Erie Railroad

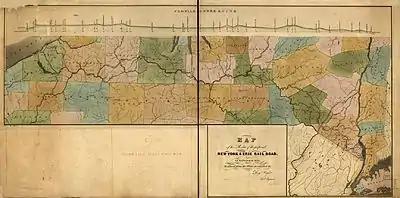
Erie Railroad's 1834 rail line plan

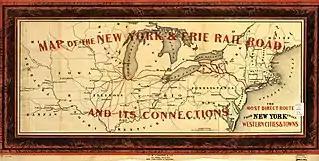
An 1855 map of the New York and Erie Railroad

The New York and Erie Rail Road was chartered on April 24, 1832, by New York governor Enos T. Throop to connect the Hudson River at Piermont, north of New York City, west to Lake Erie at Dunkirk. On February 16, 1841, the railroad was authorized to cross into the northeast corner of Pennsylvania on the west side of the Delaware River, a few miles west of Port Jervis, NY, as the east side was already occupied by the Delaware and Hudson Canal to a point several miles west of Lackawaxen, PA. Construction began in 1836 and was opened in sections until reaching the full length to Dunkirk on May 19, 1851. At Dunkirk, steamboats continued across Lake Erie to Detroit, Michigan. The line crossed the Kittatinny Mountains at 870 feet.